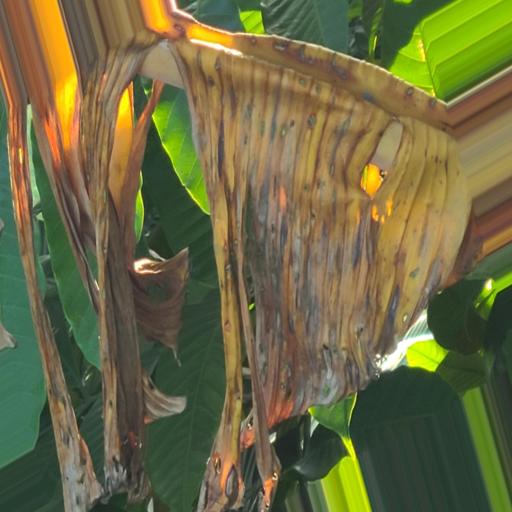
Label: panama_disease